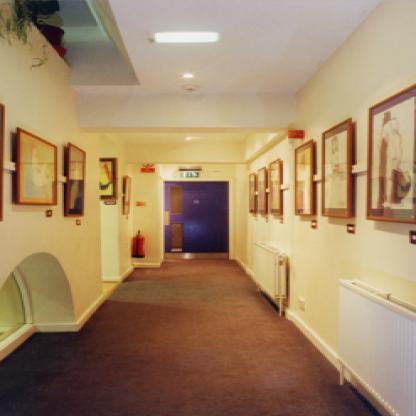
Scene: Indoor